IPhone 4

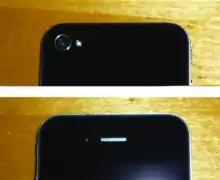
The iPhone 4 is the first iPhone model to have two cameras. The LED flash for the rear-facing camera (top) and the forward-facing camera (bottom, left of the speaker) are not present in older models.

The iPhone 4 features an additional front-facing 640x480 camera, and a backside-illuminated 5 megapixel rear-facing camera with a 3.85 mm f/2.8 lens and an LED flash. The rear-facing 5-megapixel camera is capable of recording HD video in 720p at 30 frames per second. Both cameras make use of the "tap to focus" feature, part of iOS 4, for photo and video recording. The rear-facing camera has a 5× digital zoom.